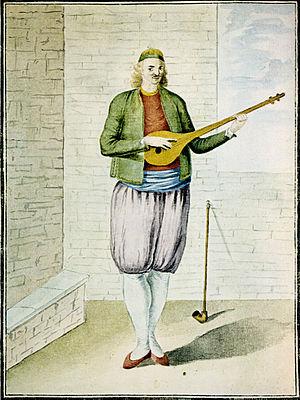
Le tambûr, tambur, tamboor, tanbur, tanbura, tamboura, dambura, tanburag, tampura, tanpura, tampuri, tamburitza, tonbul ou tunbûr est un instrument à cordes. Ce terme désigne une famille de luths à manche long, fort différents, répandus en Chine, en Ouzbékistan, au Kazakhstan, en Afghanistan, en Iran, en Irak, en Azerbaïdjan, au Tadjikistan, en Turquie, en Arménie et dans les Balkans.